Dutch art

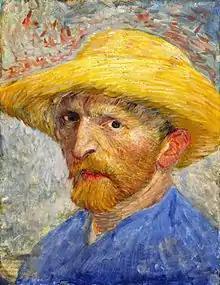
"Self-Portrait with Straw Hat" by Vincent van Gogh, summer 1887

Vincent van Gogh (30 March 185329 July 1890) was a post-Impressionist painter whose work, notable for its rough beauty, emotional honesty and bold color, had a far-reaching influence on 20th-century art. After years of painful anxiety and frequent bouts of mental illness, he died aged 37 from a gunshot wound, generally accepted to be self-inflicted (although no gun was ever found). His work was then known to only a handful of people and appreciated by fewer still.